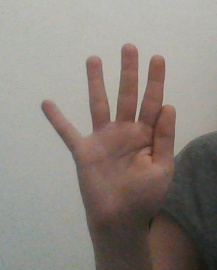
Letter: sheen